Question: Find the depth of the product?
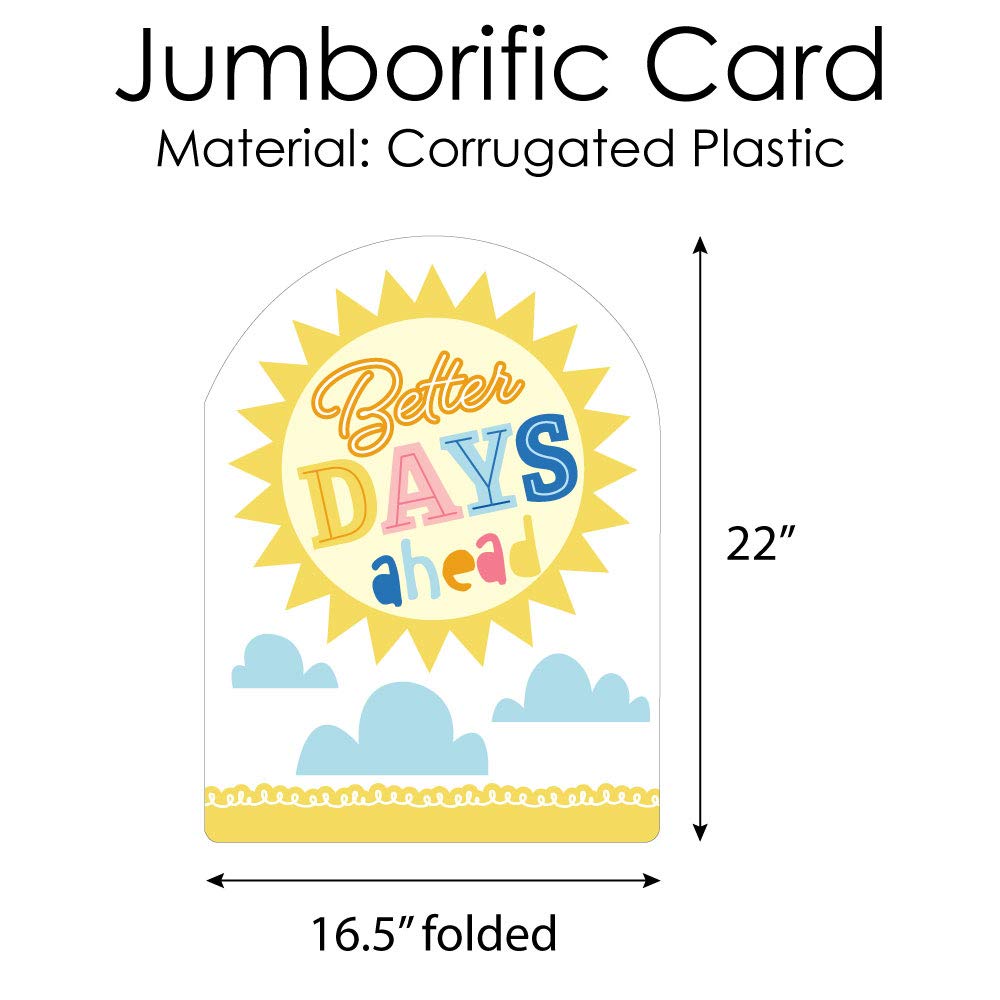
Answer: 22.0 inch